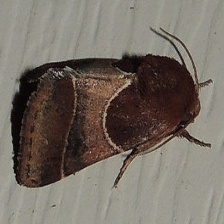
Species: ARCIGERA FLOWER MOTH